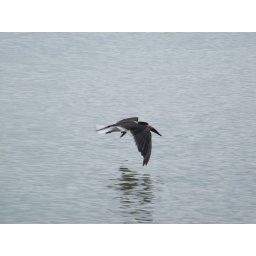
black skimmer flying just above the water